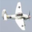
Label: airplane